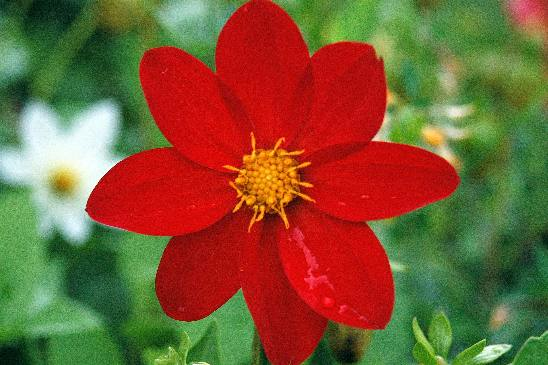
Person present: No